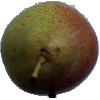
Label: Pear Forelle 1